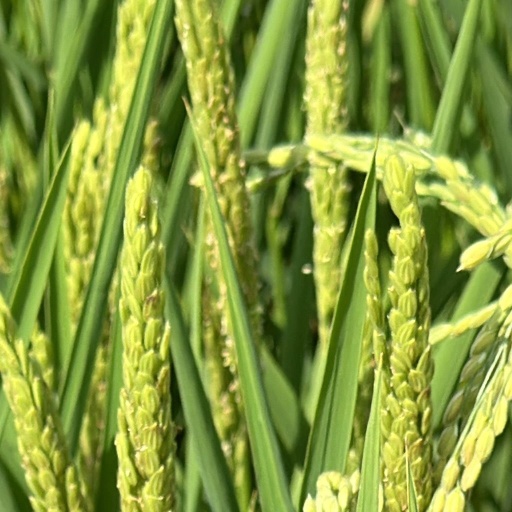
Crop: rice